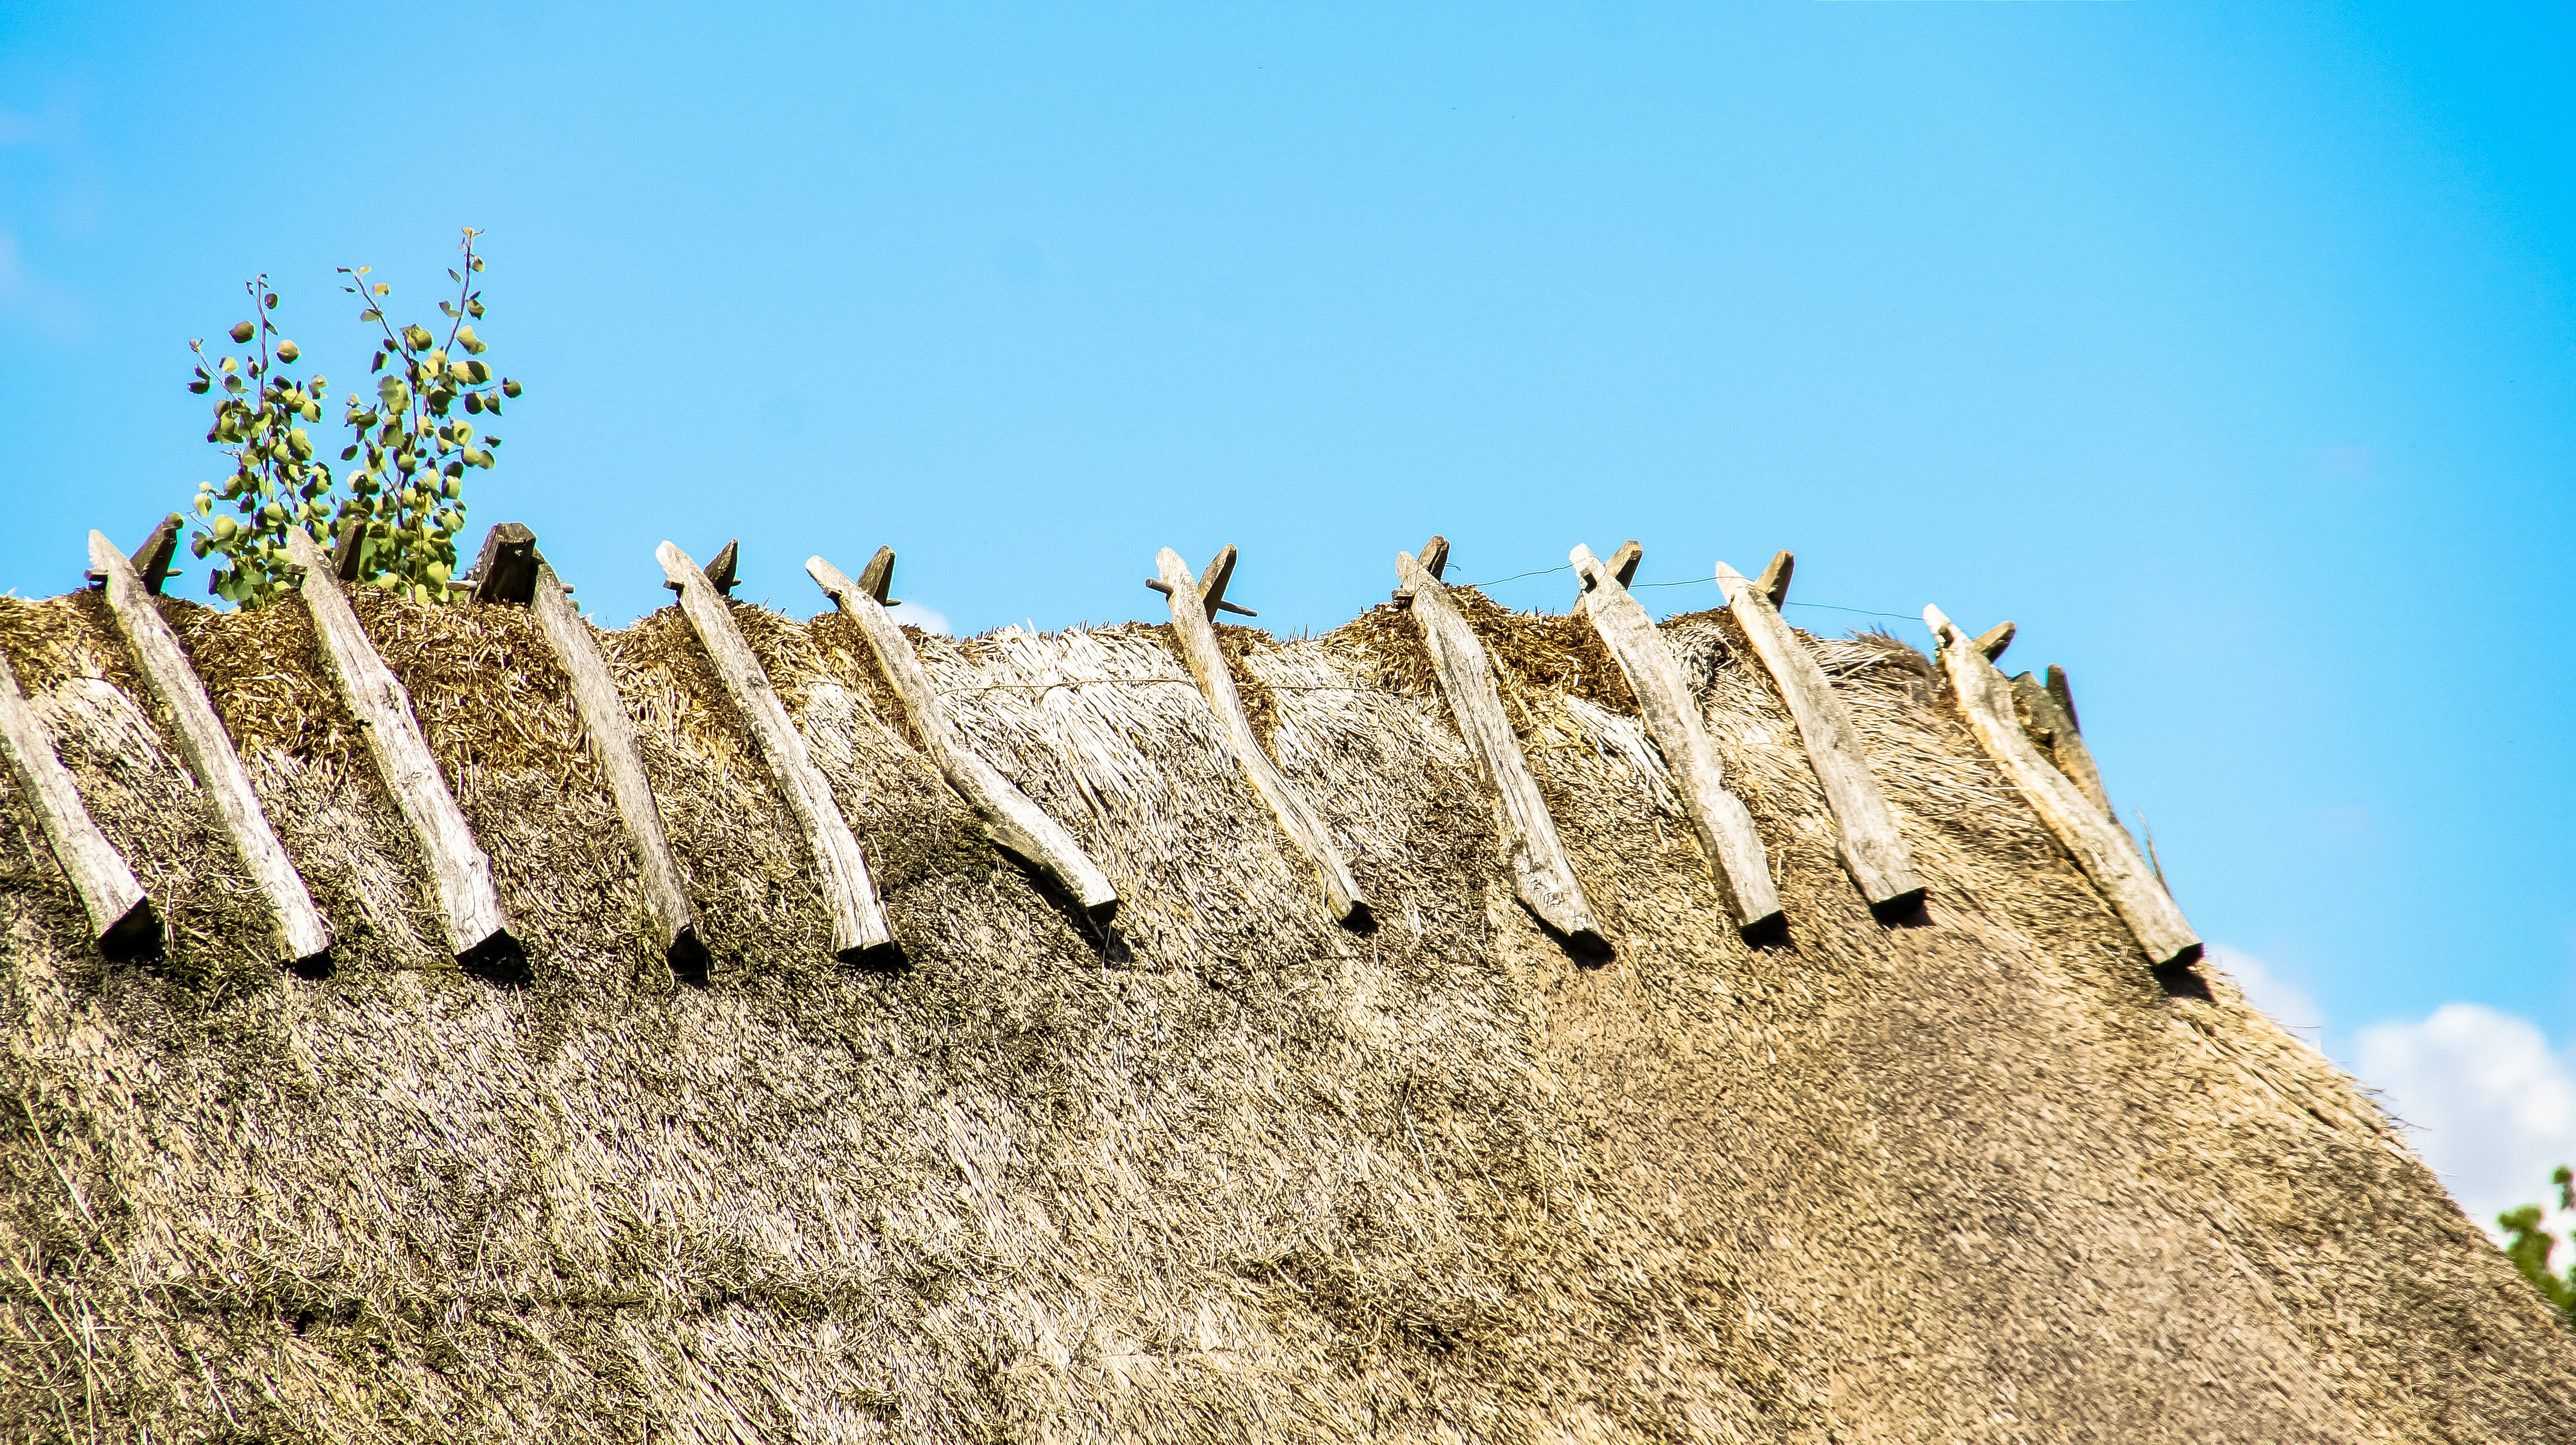
grass, sand, plant, flower, agriculture, grass family